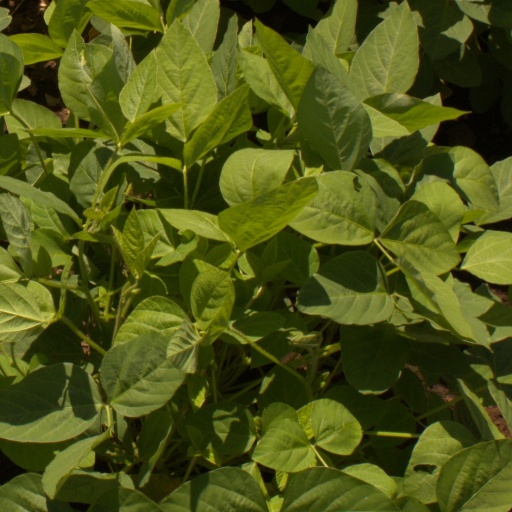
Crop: soybean